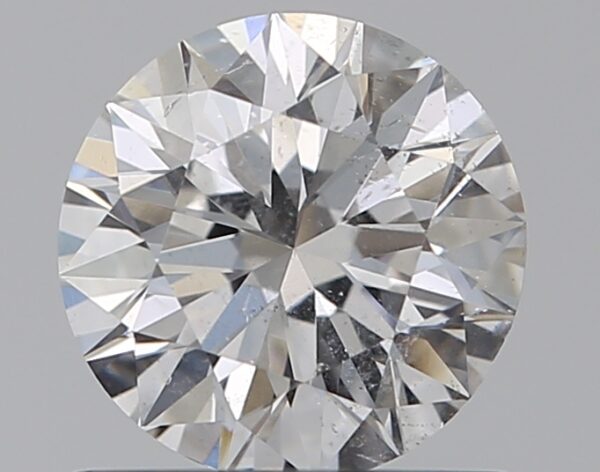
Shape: round
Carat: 0.7
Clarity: SI2
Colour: E
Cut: EX
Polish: EX
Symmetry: VG
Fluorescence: N
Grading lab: GIA
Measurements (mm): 5.61 x 5.69 x 3.55